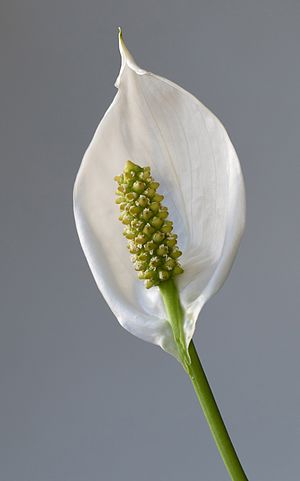
Fredslilje / Udseende
Fredslilje er en almindelig stueplante af Arum-familien. Betegnelsen ses dog også anvendt om mindre almindelige arter som f.eks. Spathiphyllum kochii eller i det hele taget om stueplanter af slægten Spathiphyllum.